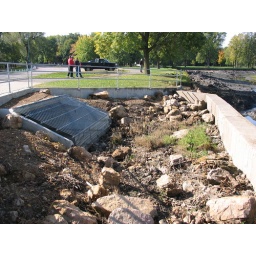
Here's the grate where the water normally spills over into a pipe that leads under the road and into the river.